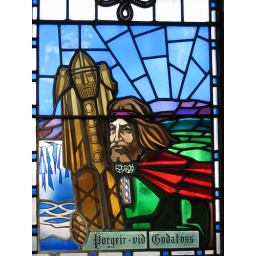
One of the many stained glass windows in Akureyri church